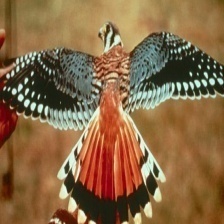
Species: AMERICAN KESTREL
Scientific name: FALCO SPARVERIUS